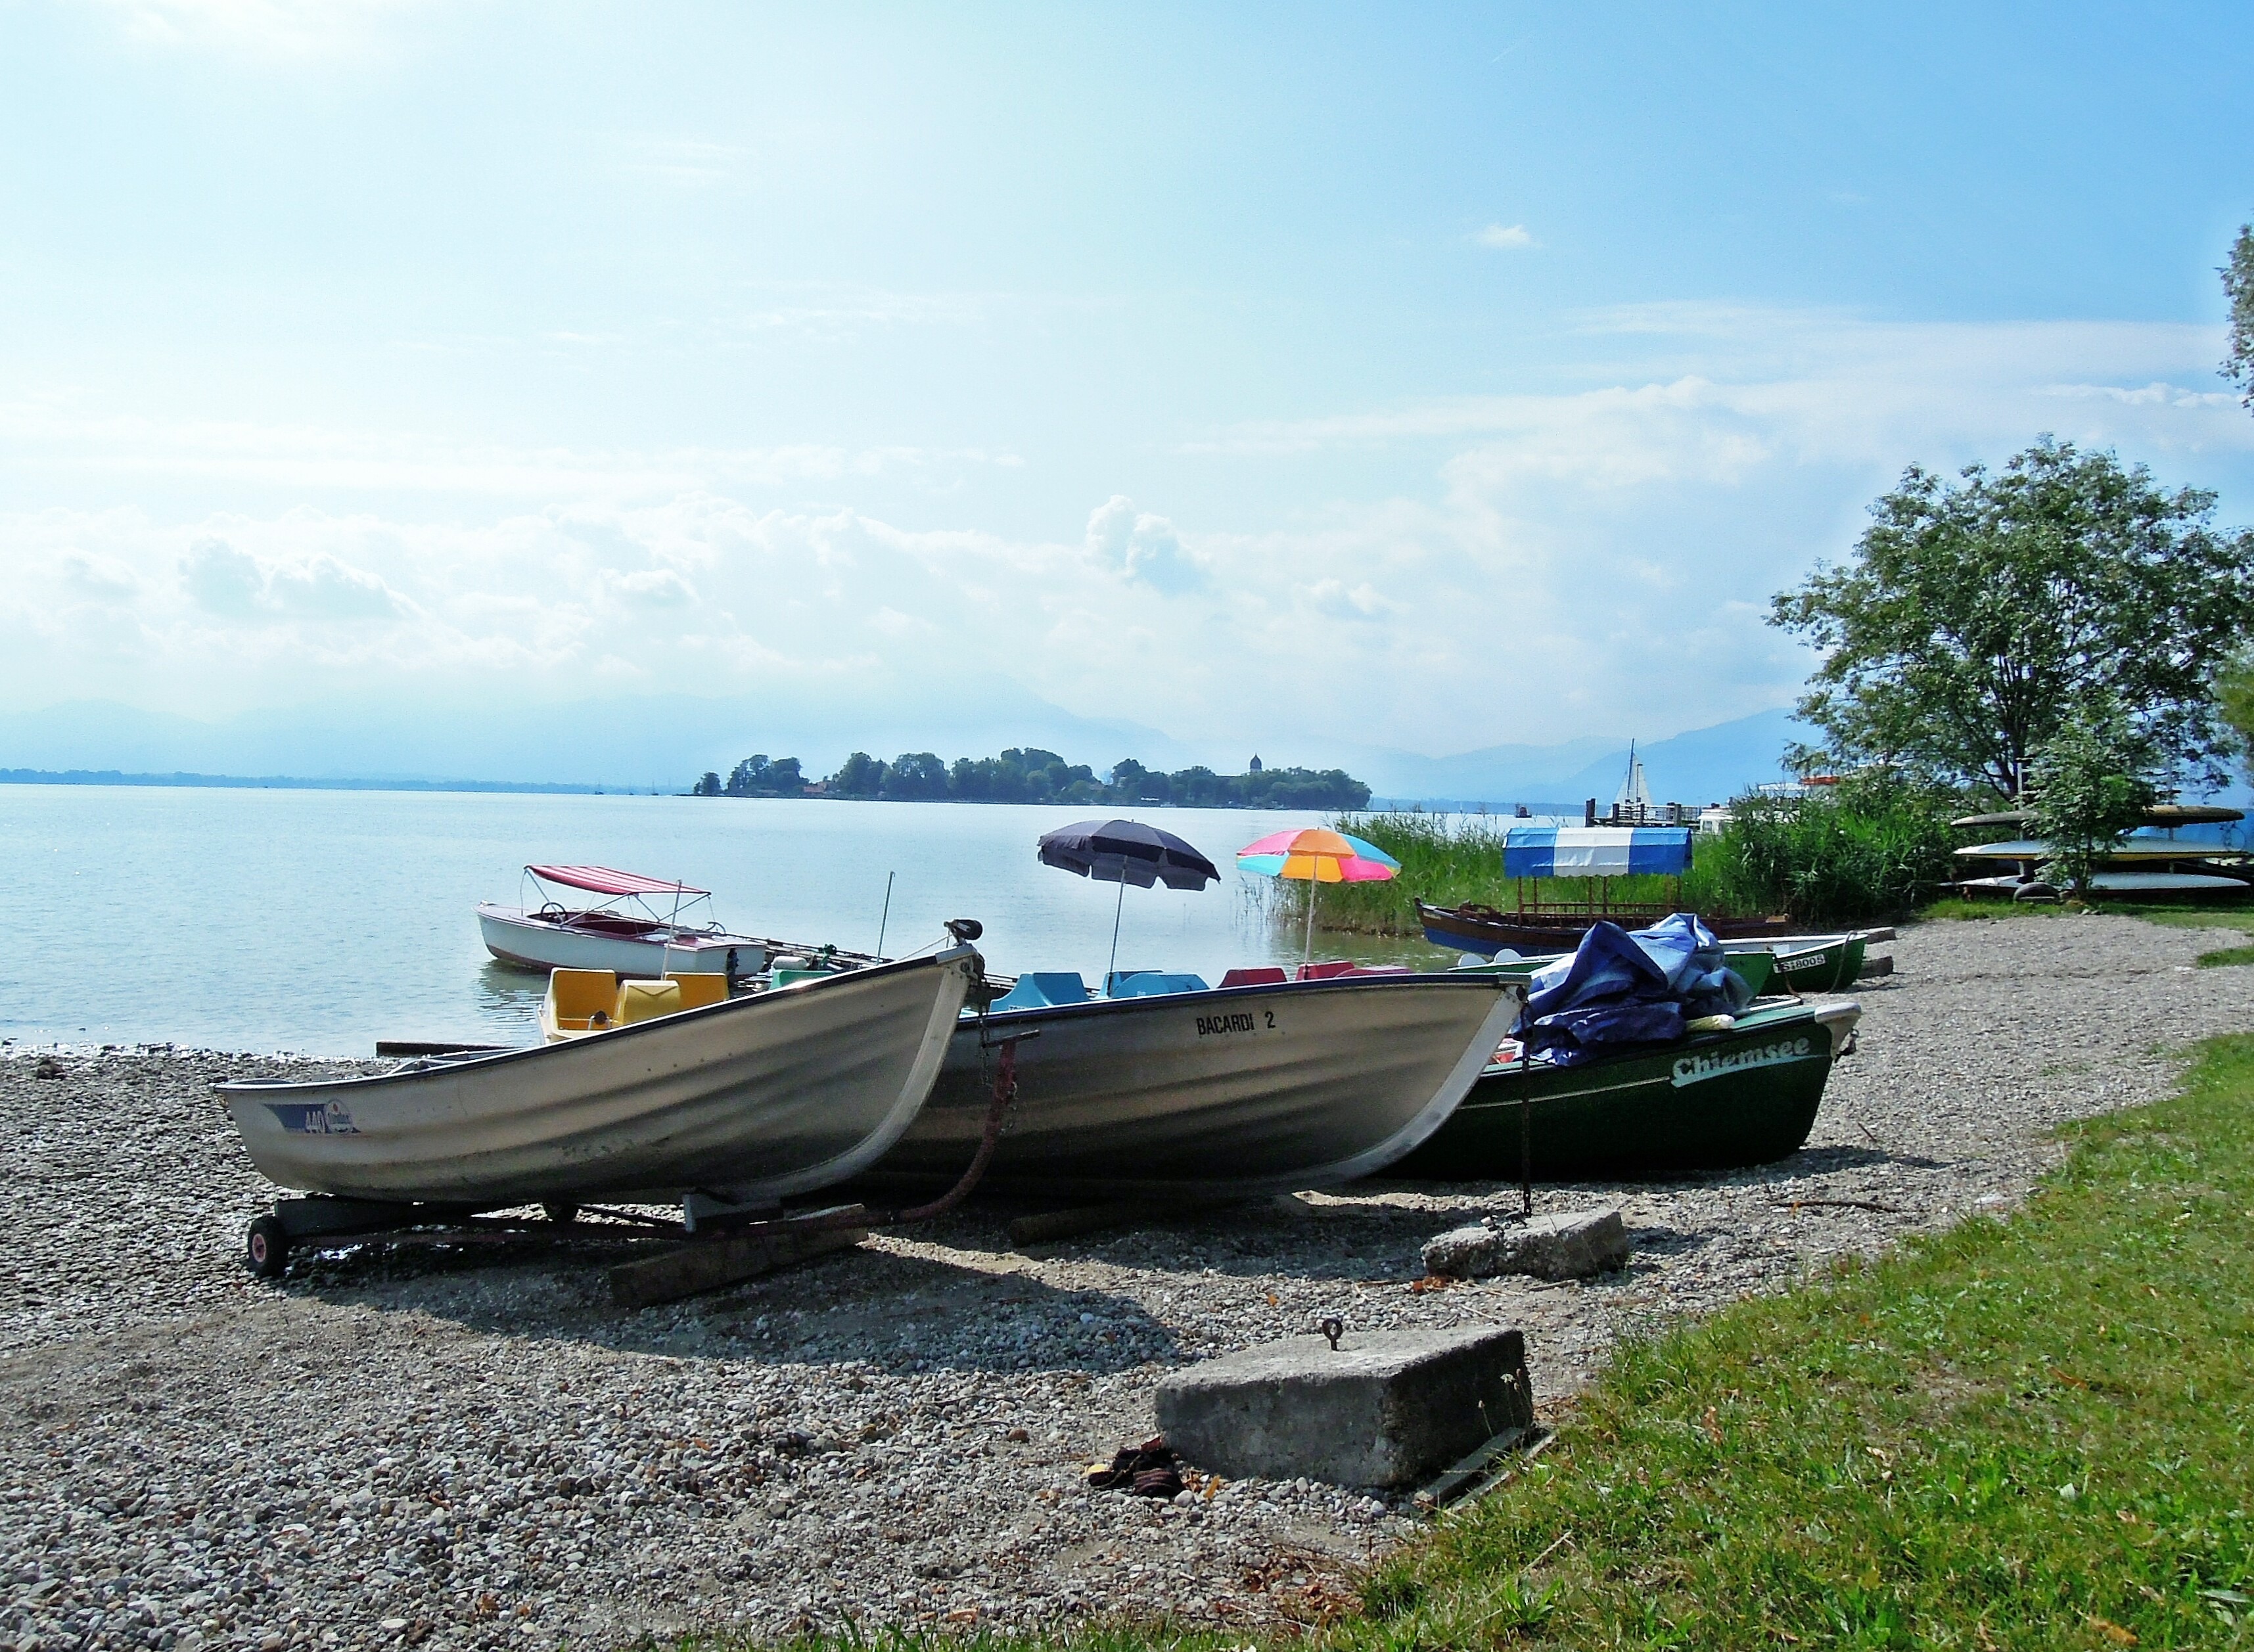
sea, coast, water, sky, boat, lake, vehicle, holiday, bay, island, blue, motorboat, boating, boats, watercraft, ecosystem, fishing vessel, skiff, watercraft rowing